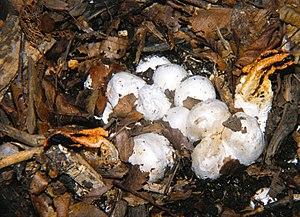
Champignon Gastéromycètes, 9 au stade d’œuf et 1 adulte
Clathrus bicolumnatus, ou Clathre à deux colonnes est une espèce de champignons basidiomycètes de la famille des Phallaceae ou Clathraceae. Il est nommé localement champignon pince de crabe